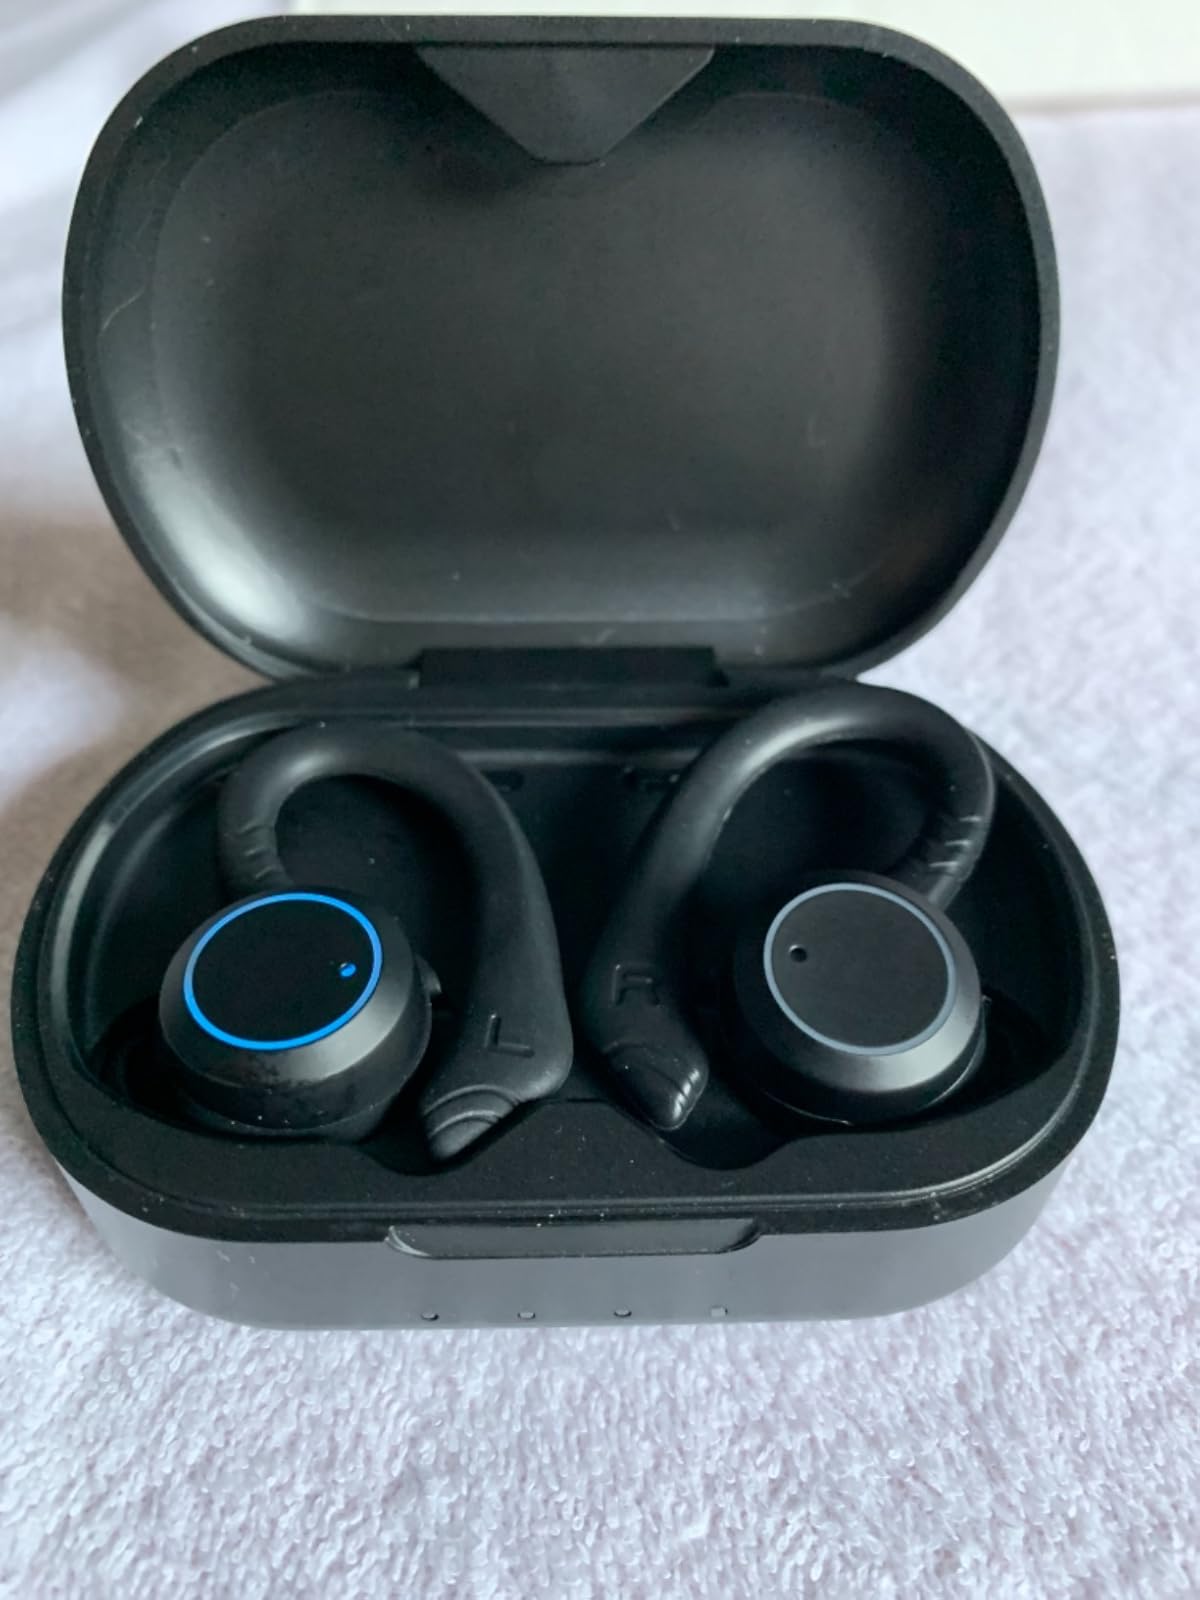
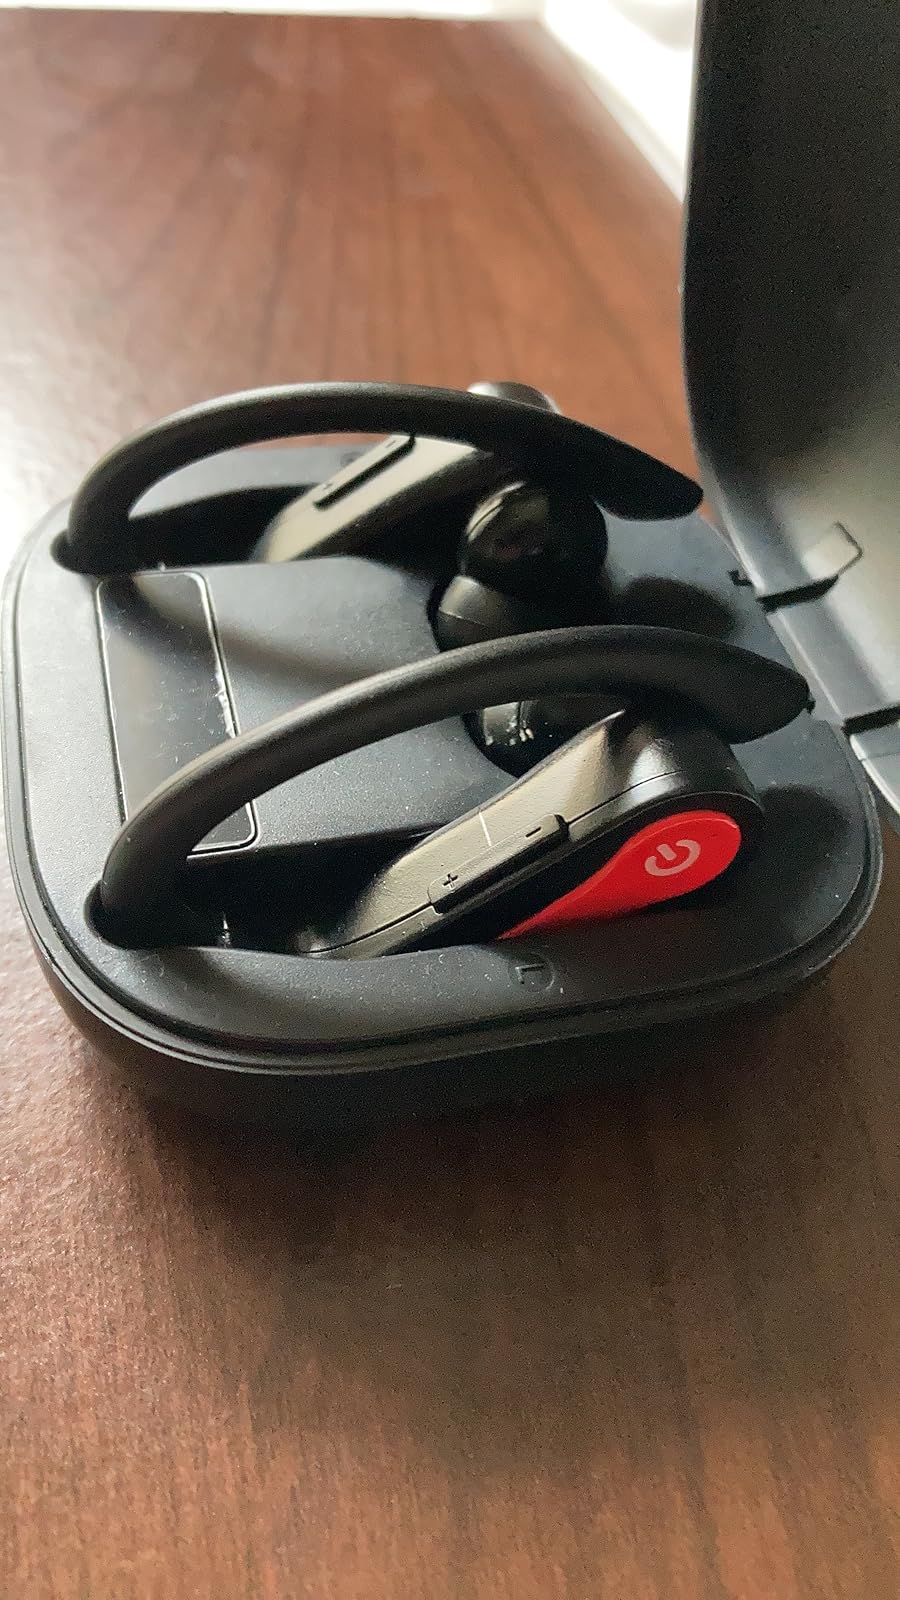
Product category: earbuds
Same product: no